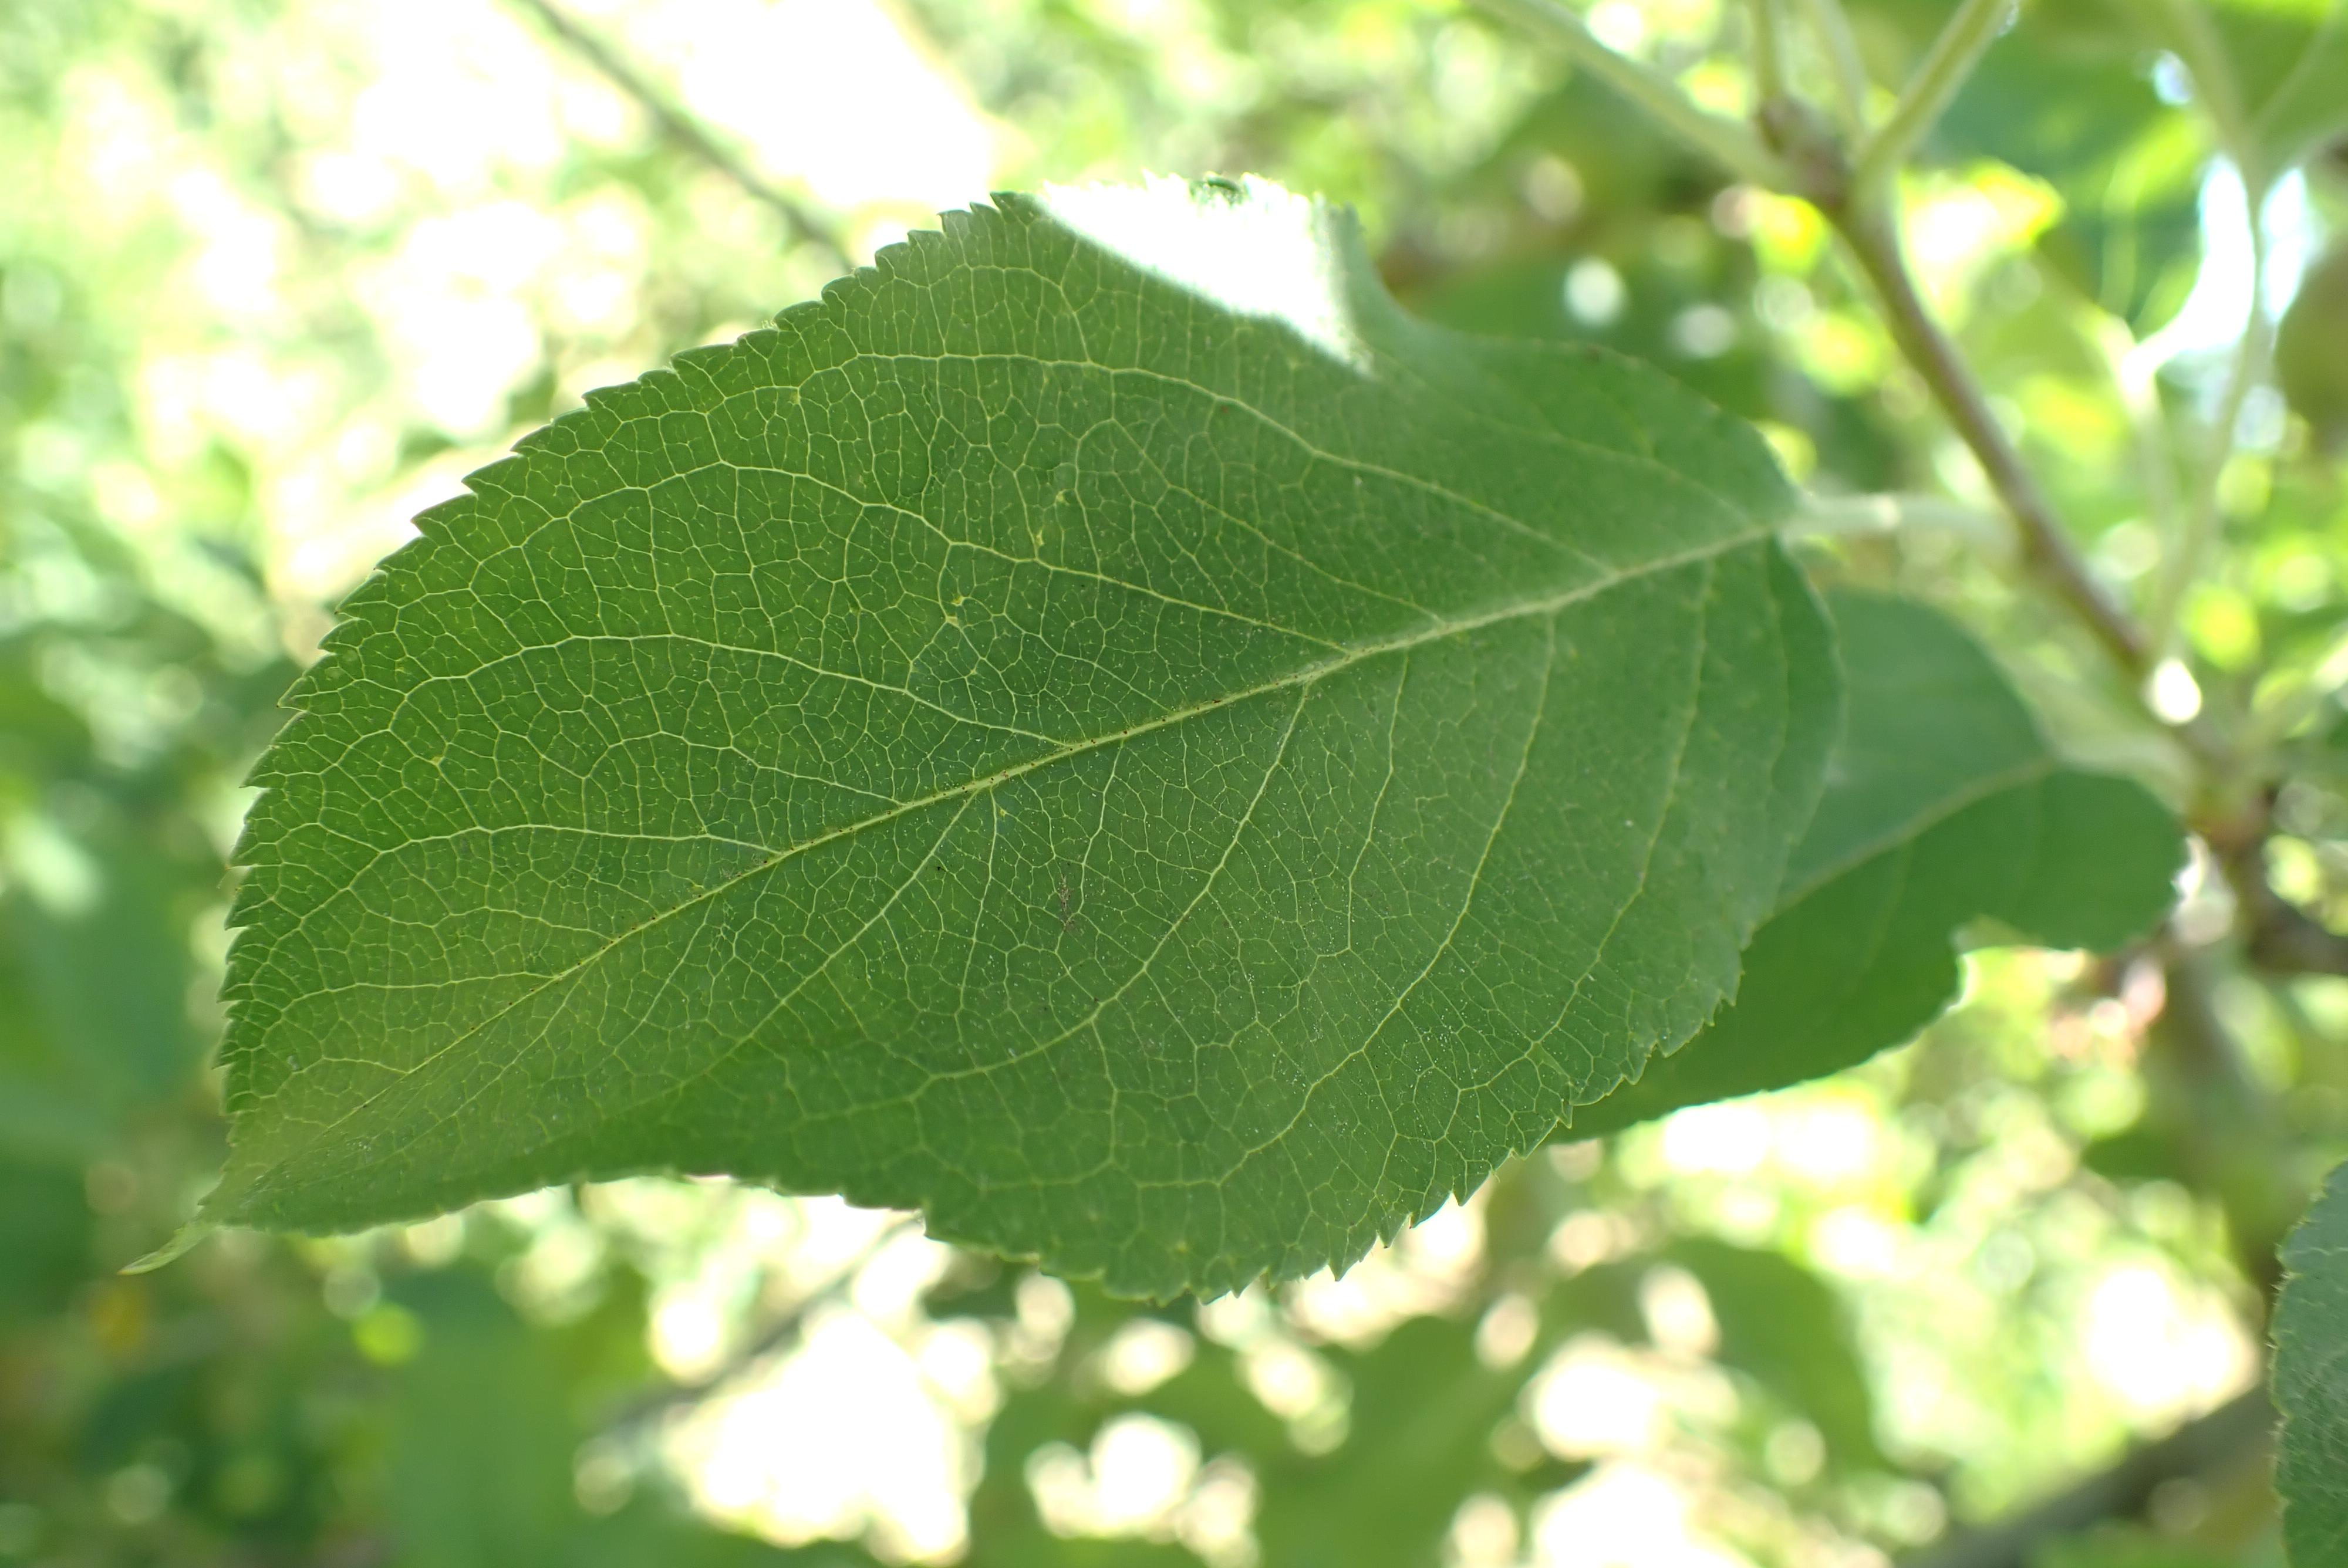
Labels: healthy